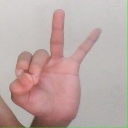
अक्षर: ण